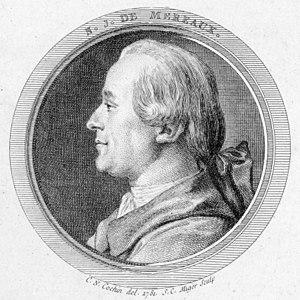
Nicolas-Jean Lefroid de Méreaux, né en 1745 à Paris et mort en 1797, est un compositeur français.